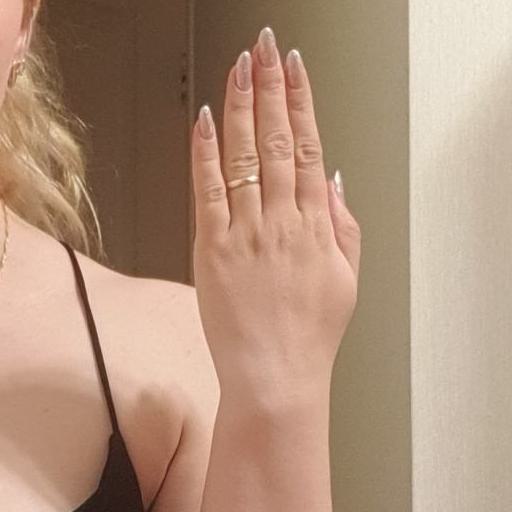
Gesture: stop_inverted